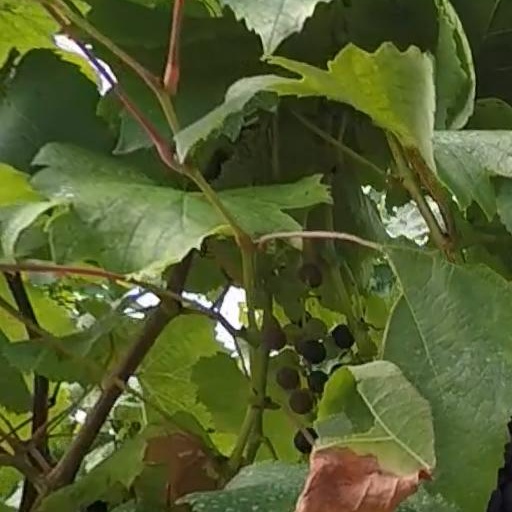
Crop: grape